Covering of the Senne

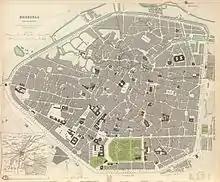
Map of Brussels with the Senne in 1837; north is roughly to the right

At the beginning of the 19th century, Brussels was still in many ways a medieval city. The Royal Quarter in the historic upper town, inhabited mainly by the nobility and the richer members of the bourgeoisie, was upscale and modern. The rest of the city, however, in particular the lower town, located in the western half of the Pentagon, in the valley of the Senne river, was densely populated and industrial, characterised by an illogical street layout, back alleys, narrow streets, and numerous dead-ends.